Miroslav Tyrš

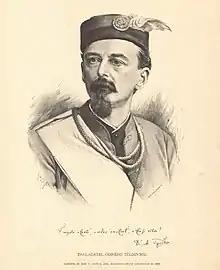
Portrait by Jan Vilímek

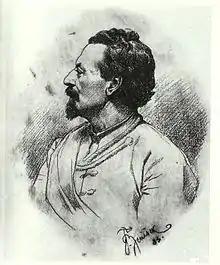
Portrait by František Ženíšek

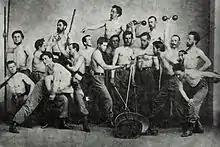
Tyrš (above all) posing with other Sokol members

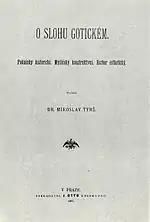
Gothic Style published in 1881

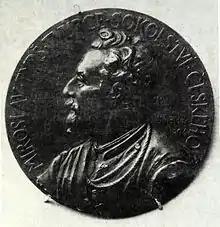
Bronze medal by Josef Václav Myslbek (1904)

Miroslav Tyrš (born Friedrich Emanuel Tirsch, in Czech: Bedřich Tyrš; 17 September 1832 – 8 August 1884) was a Czech philosopher, art historian, sports organizer and together with Jindřich Fügner the cofounder of the Sokol movement.